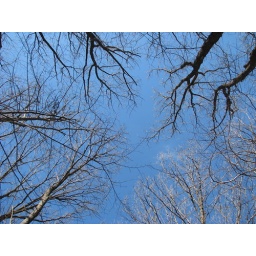
a small cloud in the sky and the bare trees i n the park